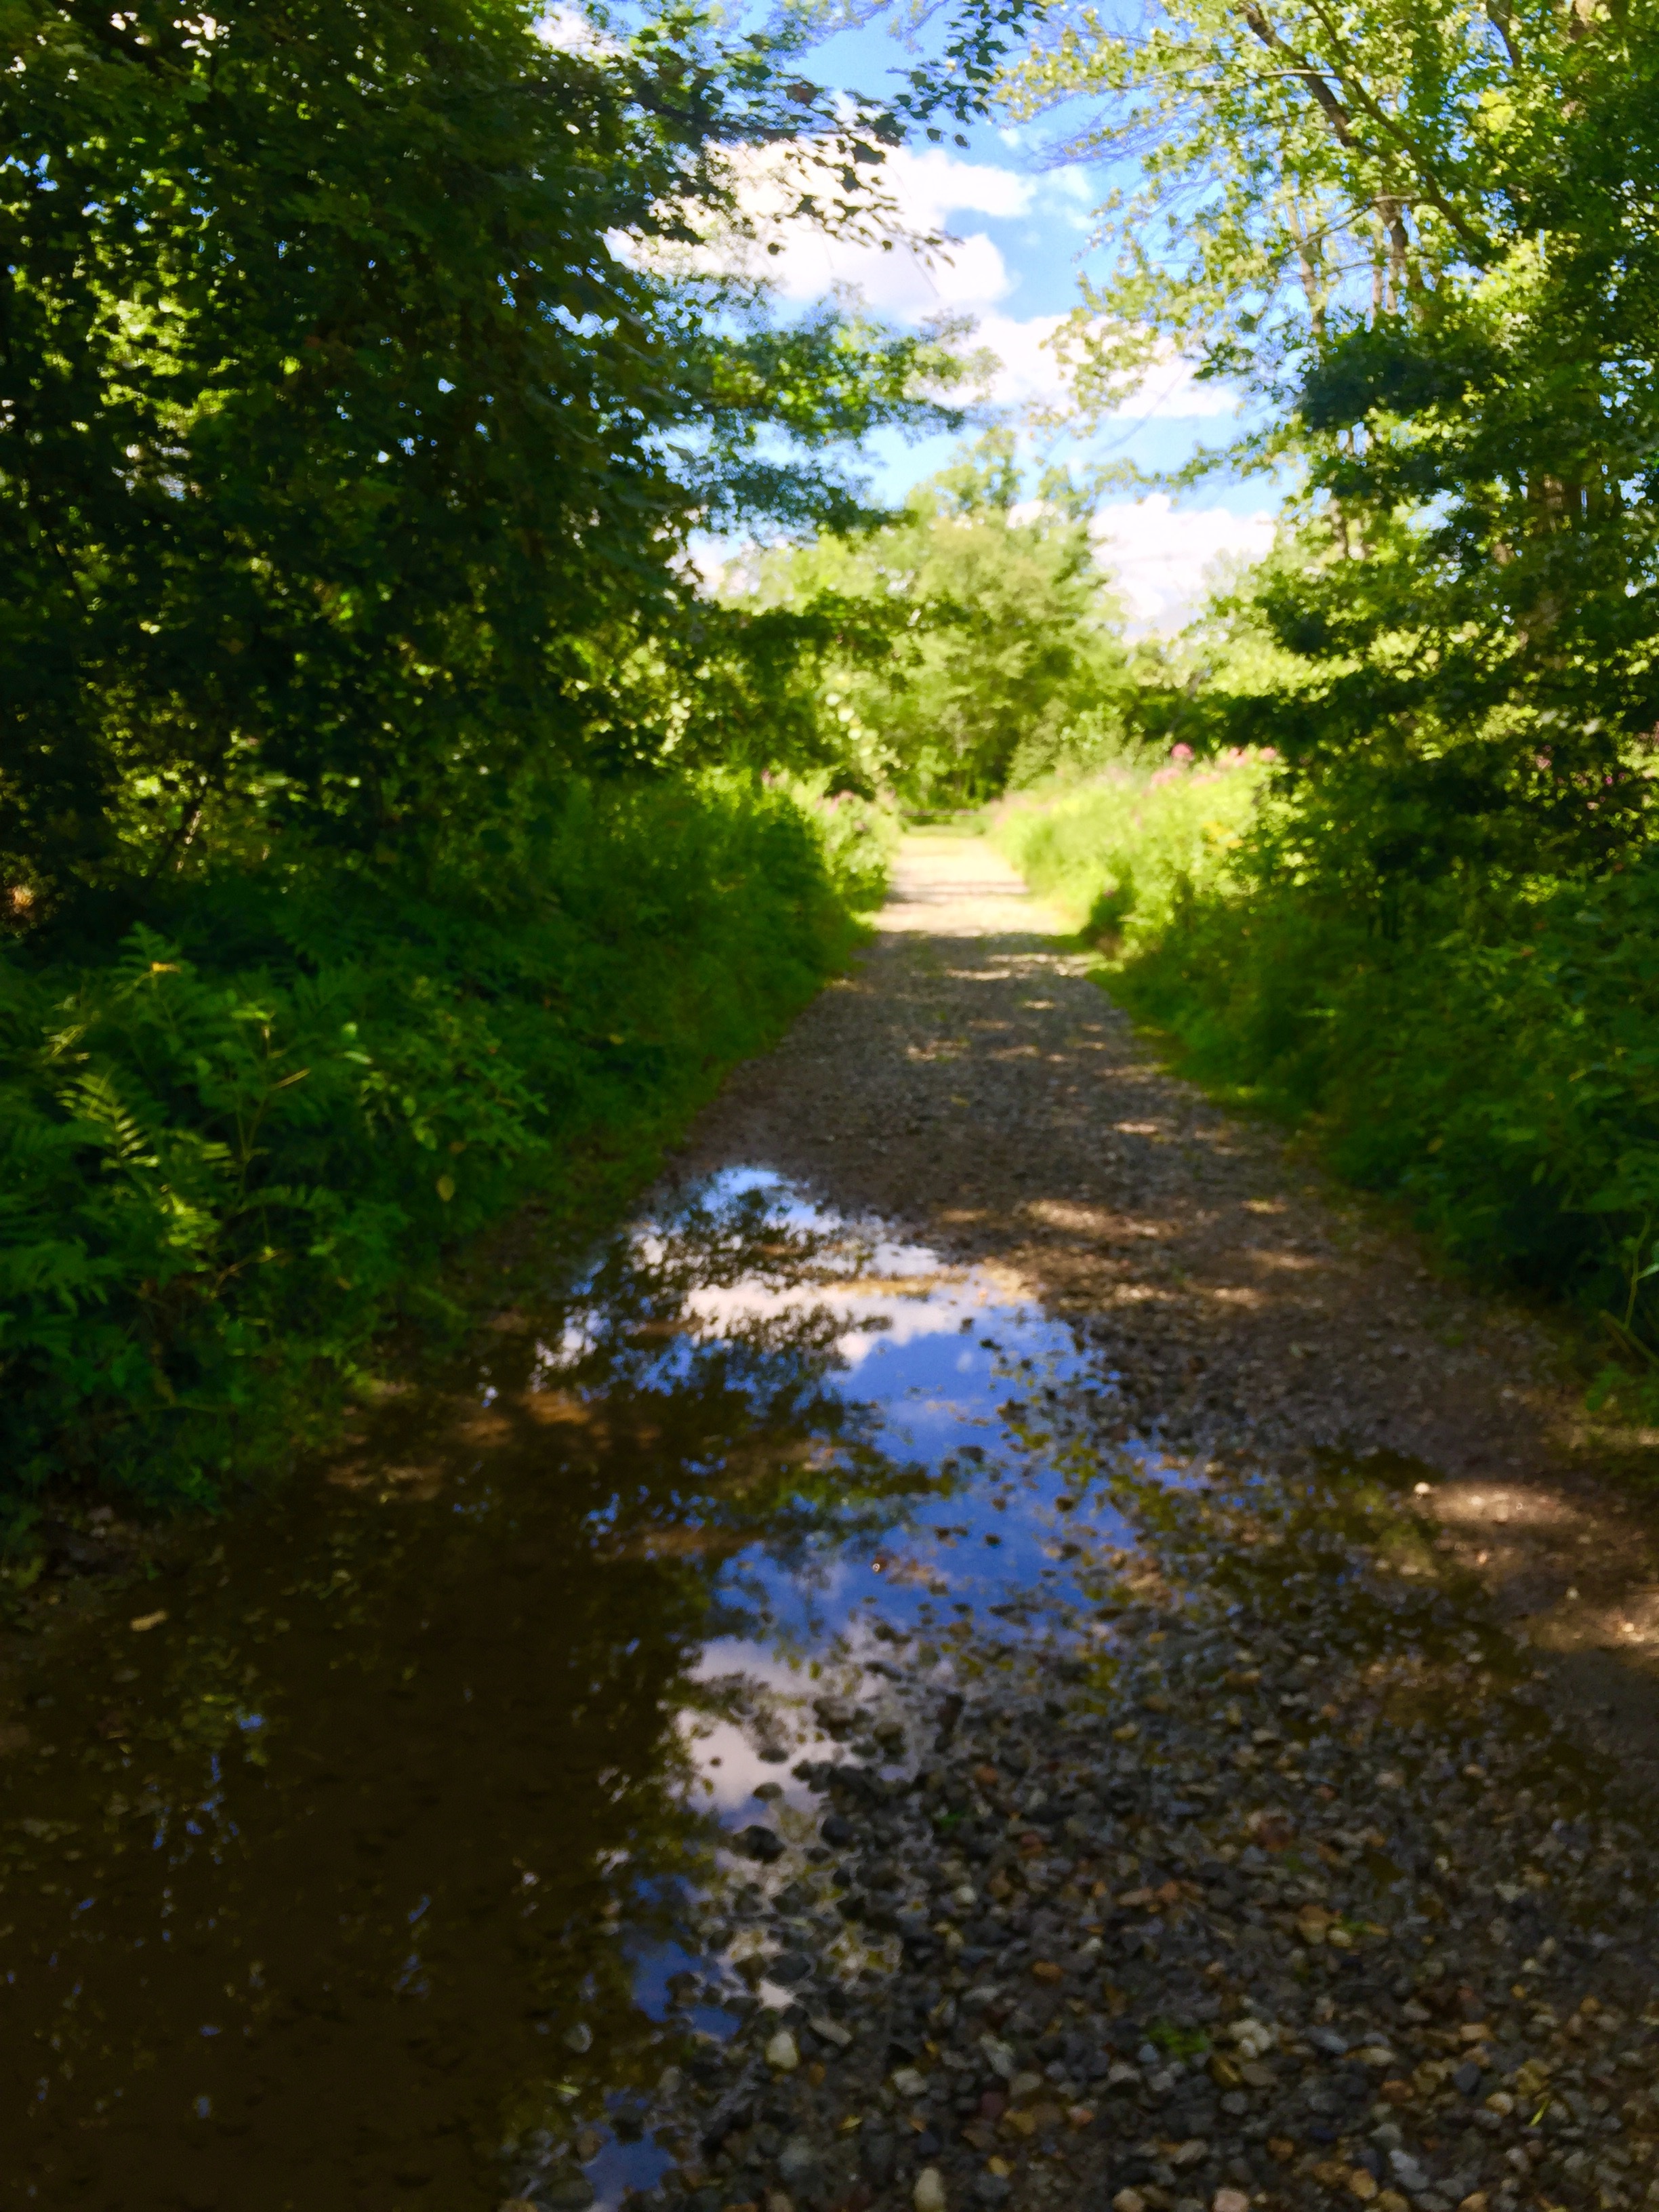
tree, nature, forest, creek, wilderness, trail, sunlight, leaf, river, stream, reflection, autumn, waterway, body of water, woodland, habitat, ecosystem, watercourse, natural environment